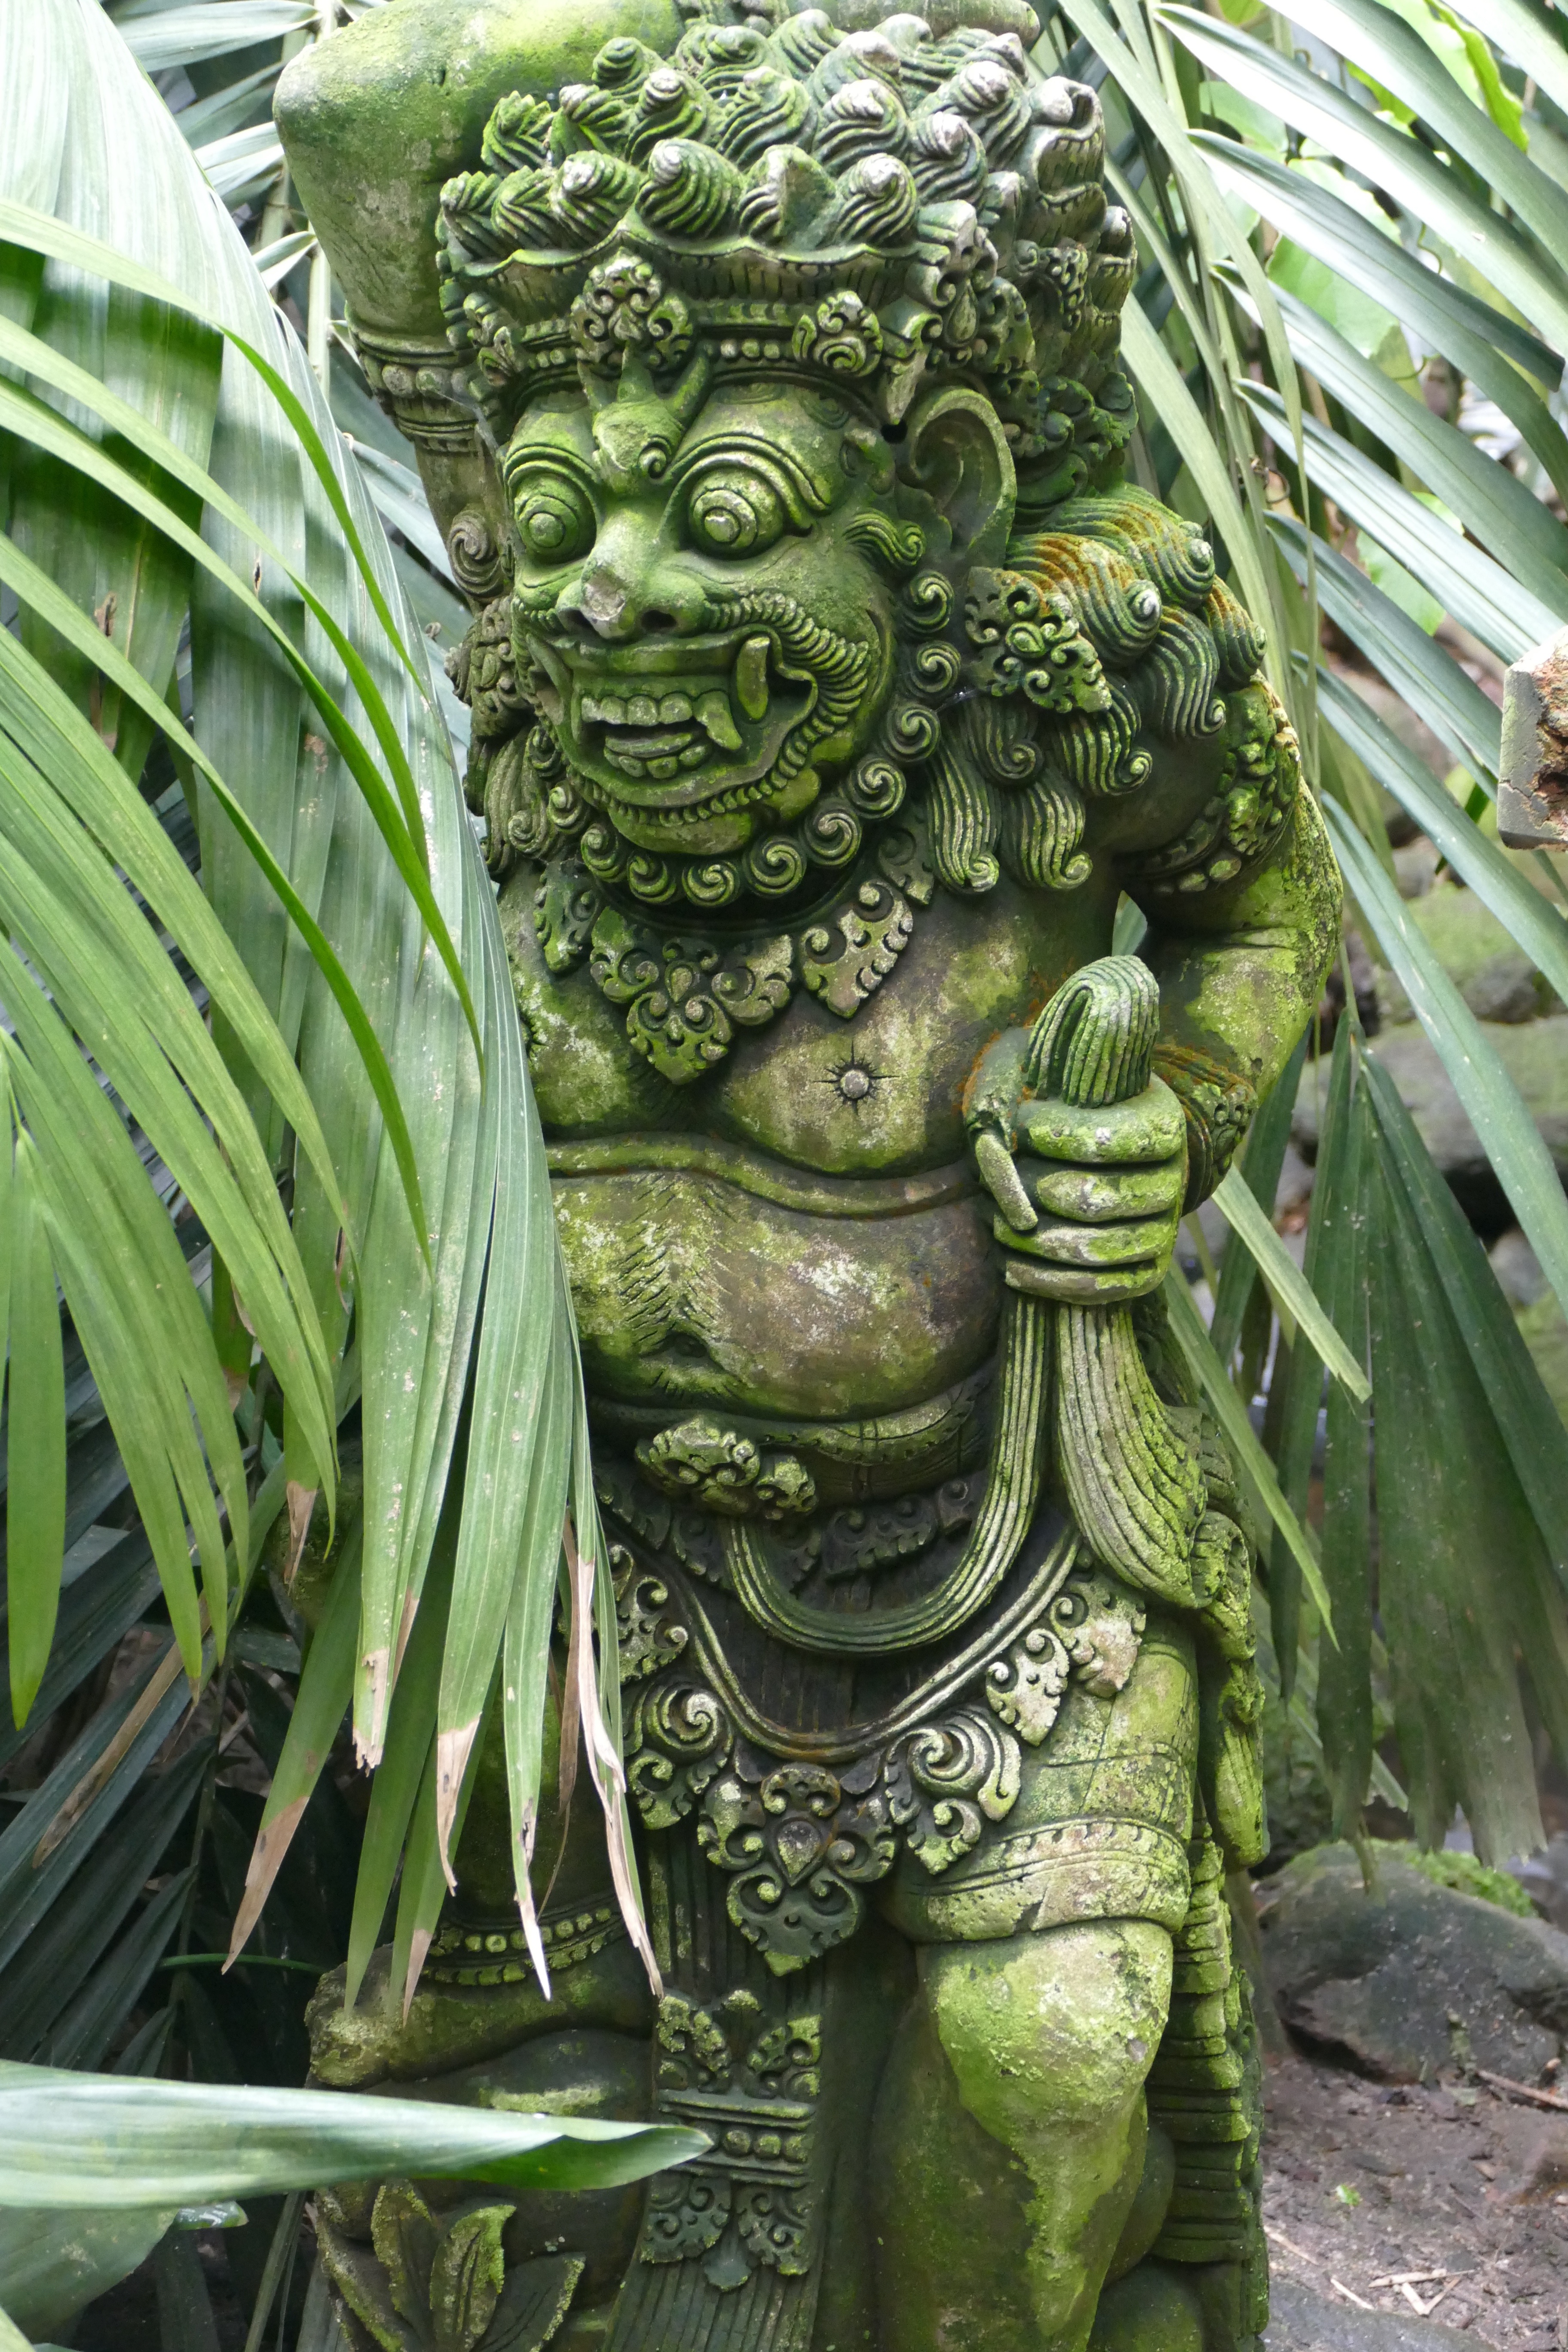
plant, flower, monument, statue, green, jungle, produce, asia, botany, garden, flora, fig, face, sculpture, art, meditation, temple, carving, palm trees, holzfigur, priest, far east, fern stlich